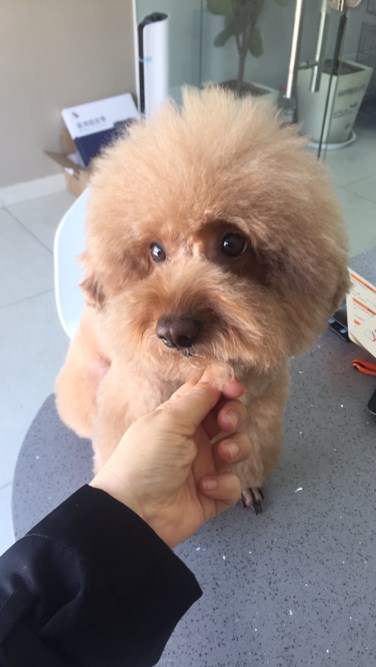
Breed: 7449-n000128-teddy